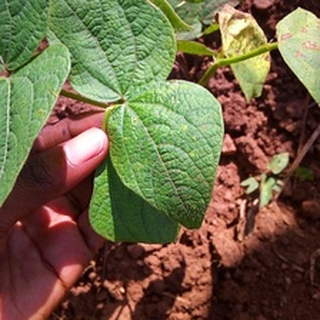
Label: bean_rust